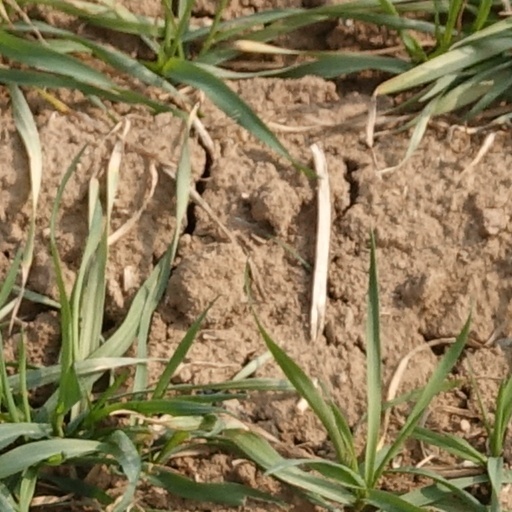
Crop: wheat